Sachindra Bakshi

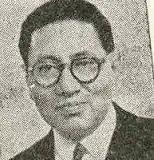

Sachindra Nath Bakshi (25 December 1904 – 23 November 1984) was a prominent Indian revolutionary and one of the founding members of Hindustan Republican Association (HRA, which after 1928 became the Hindustan Socialist Republican Association or HSRA) that was created to carry out revolutionary activities against the British Empire in India.